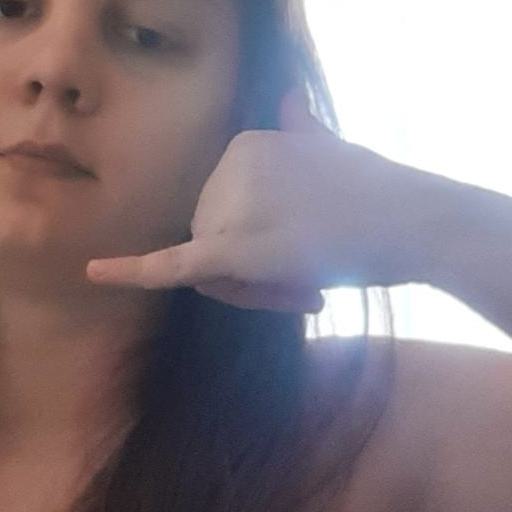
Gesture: call